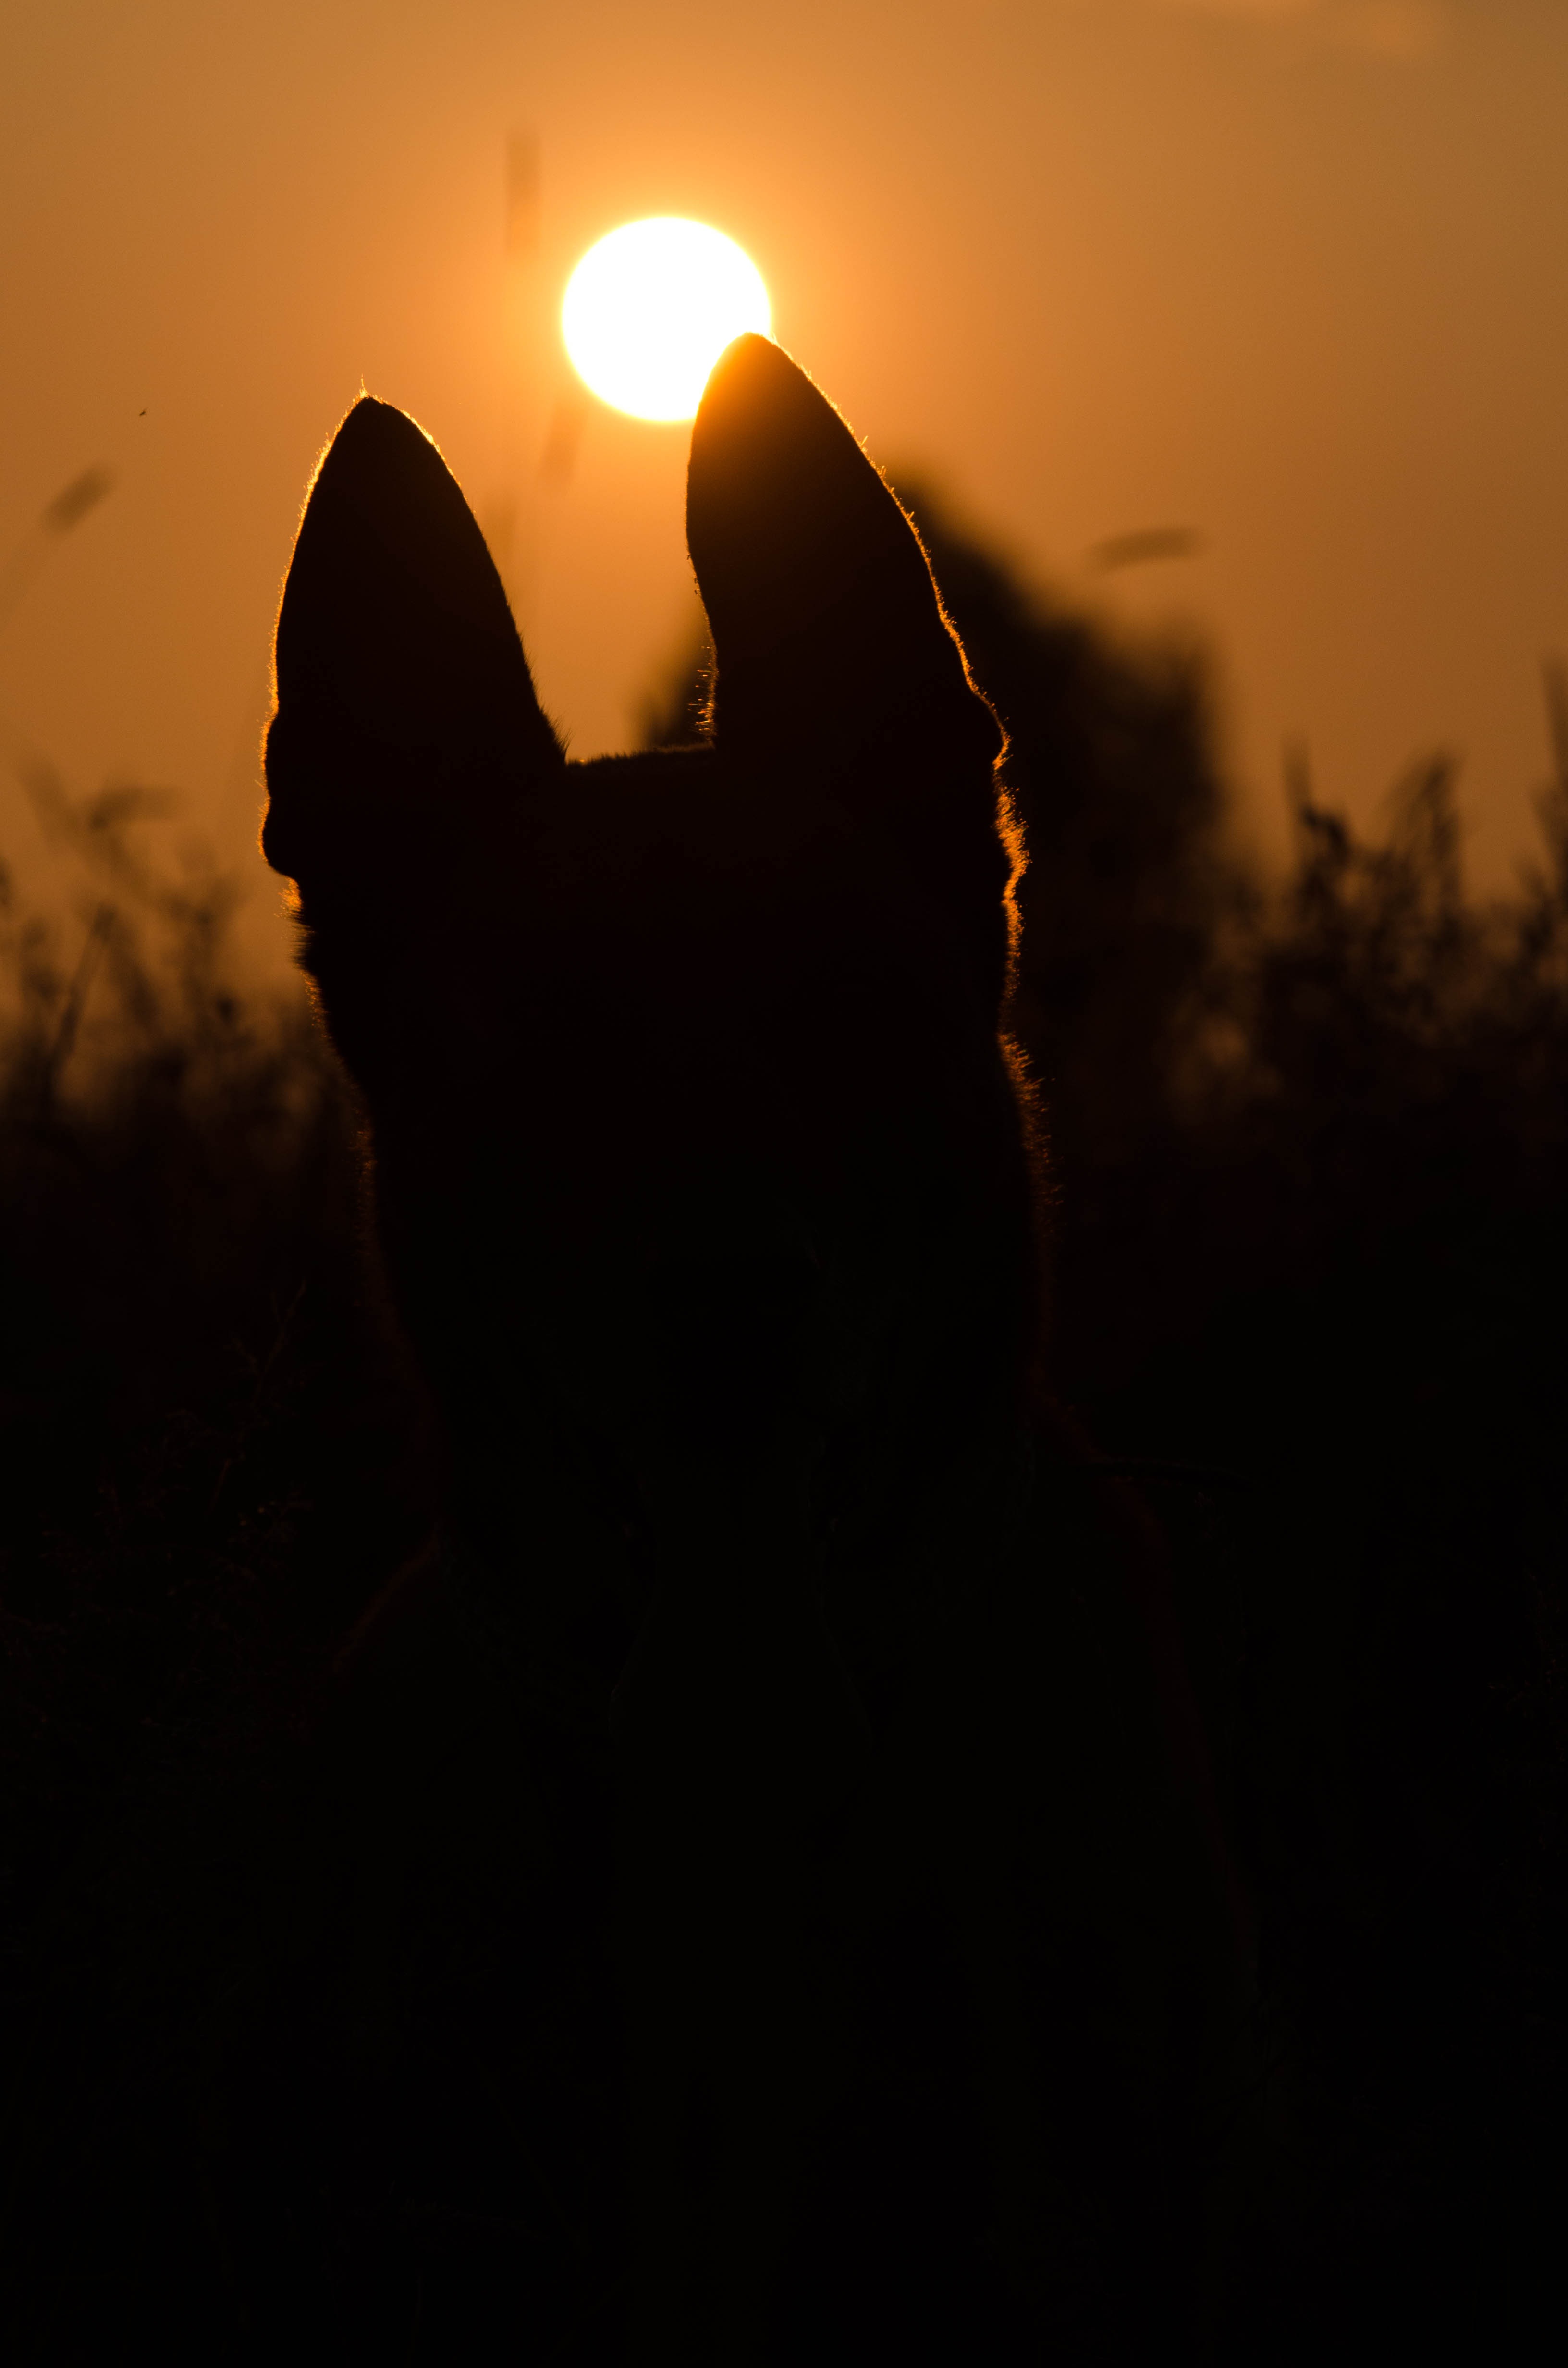
silhouette, light, cloud, sky, sun, sunrise, sunset, sunlight, morning, dawn, dog, summer, dusk, evening, darkness, malinois, atmospheric phenomenon